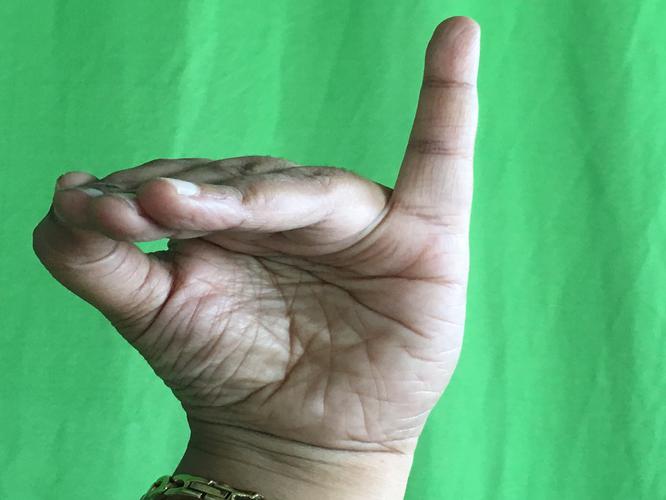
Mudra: Hamsapaksha
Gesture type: double_hand